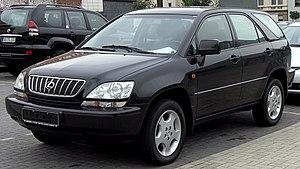
Le Lexus RX est un SUV de la marque de luxe Lexus vendu depuis 1998 en Amérique du Nord. Ce modèle est en fait un Toyota Harrier, vendu au Japon, rebadgé. Ce véhicule est le fer de lance de l'expansion de la marque appartenant au géant Toyota, avec notamment sa version hybride qui a fait de lui le premier SUV hybride au monde.